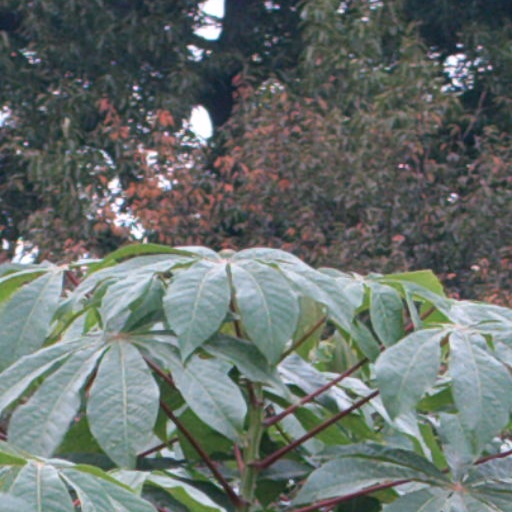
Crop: cassava